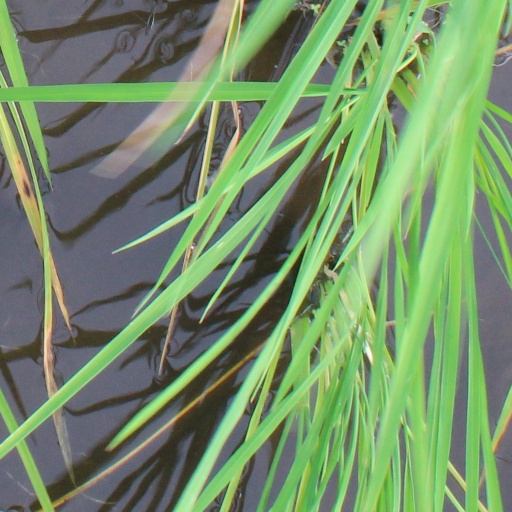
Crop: rice